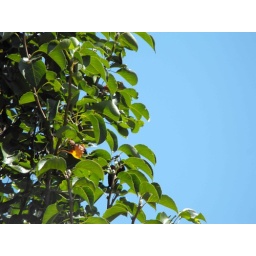
tree against sky